Camp Susque

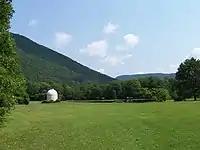
Camp Susque's observatory, used for stargazing, is on the left. On the right is the Susque Pond.

Attendance continued to grow, and the facilities continued to expand. As such, a girl's camp program was added, and the name changed to "Camp Susque".